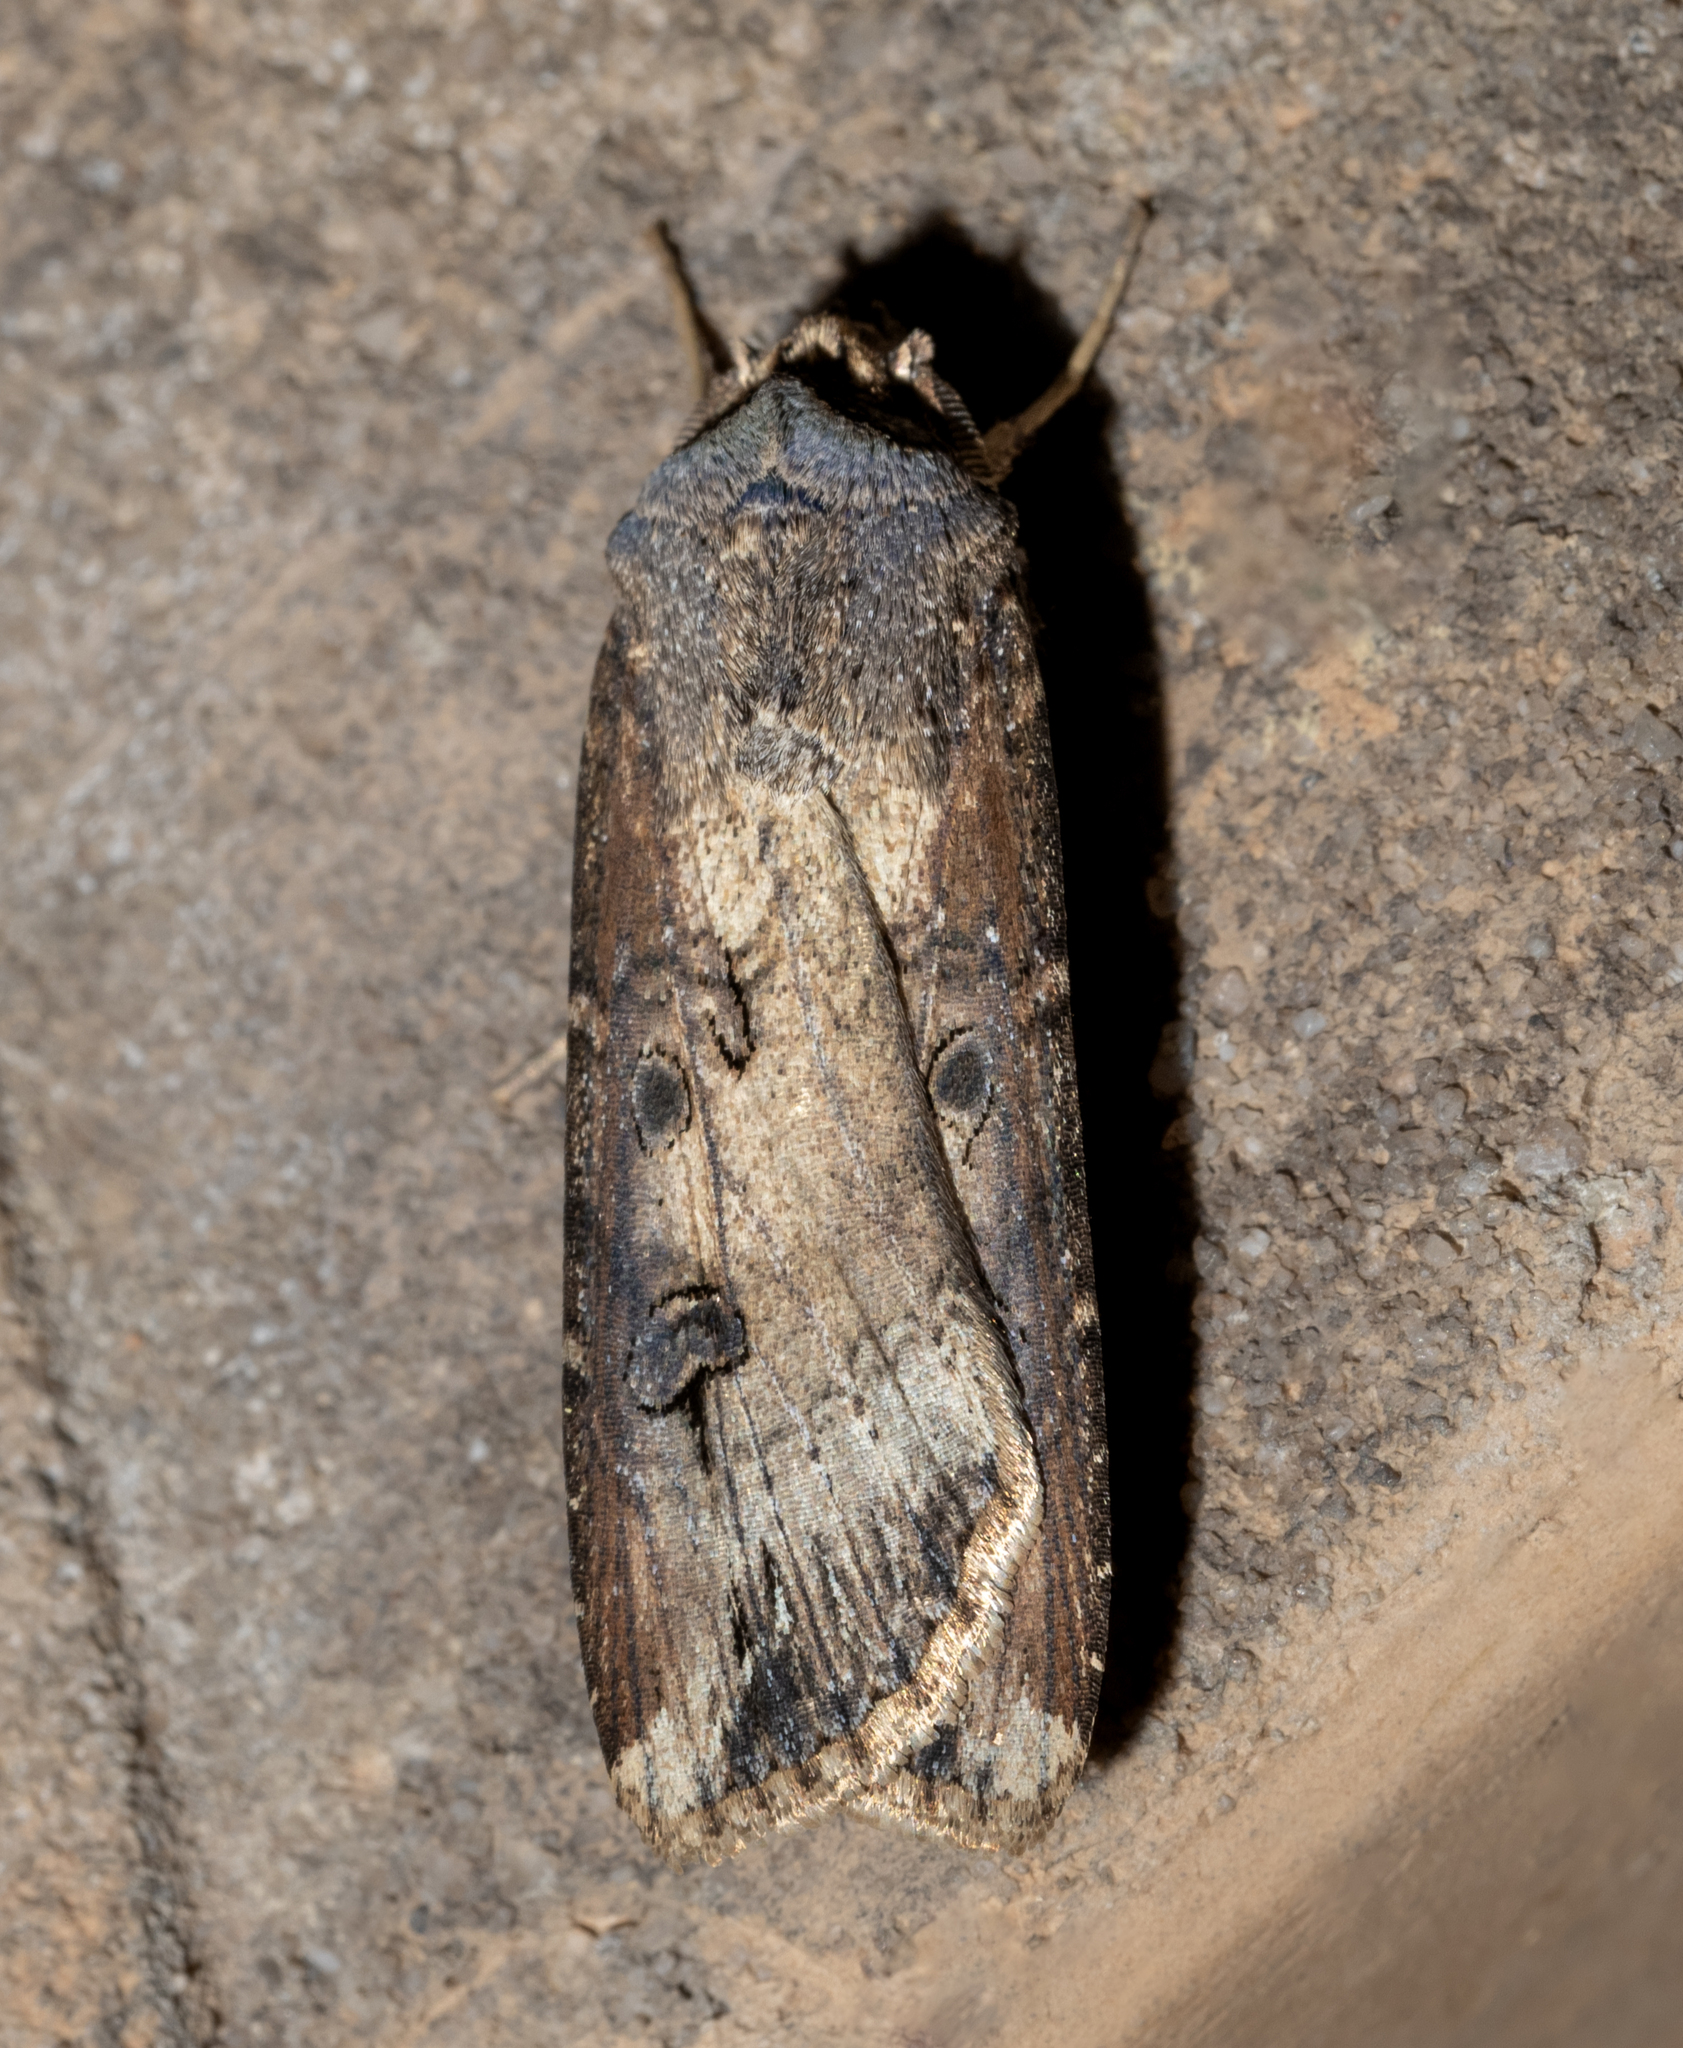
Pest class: cutworms